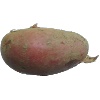
Label: Potato Red 1